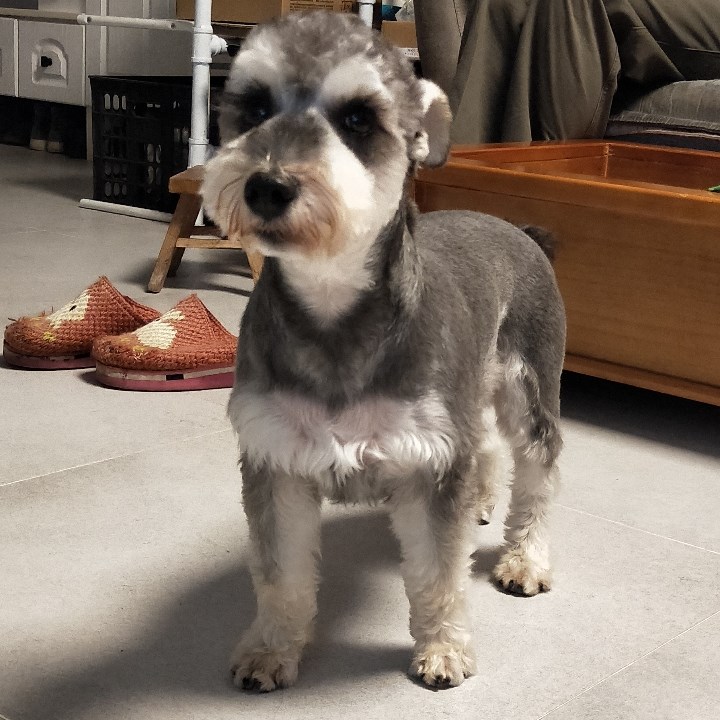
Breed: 2342-n000102-miniature_schnauzer